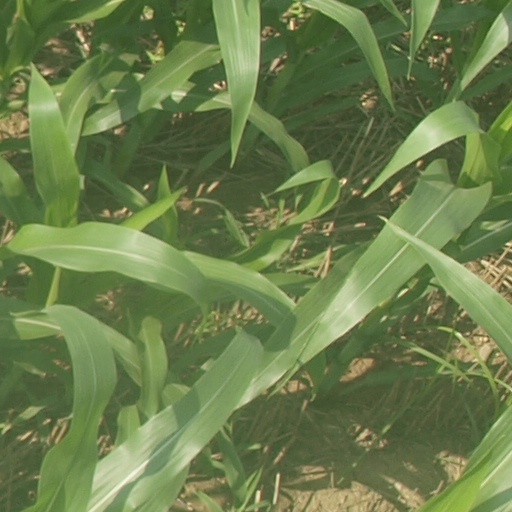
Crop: maize; corn